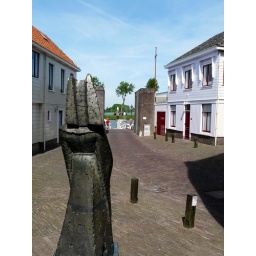
Jacoba van Beieren looks out over the street to the river